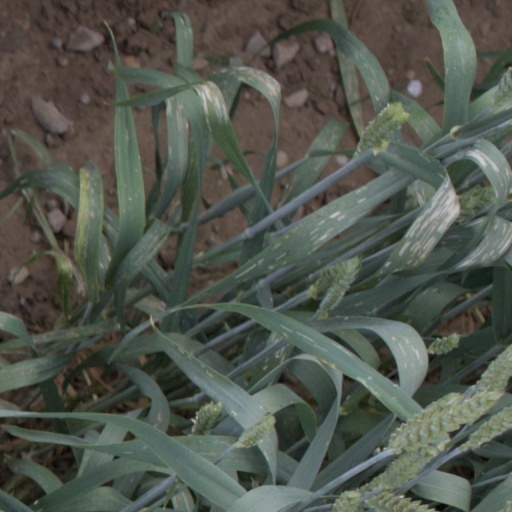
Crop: wheat